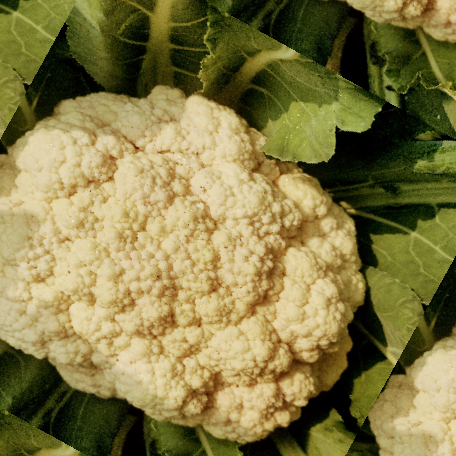
Label: Disease Free